Perth Airport (Scotland)

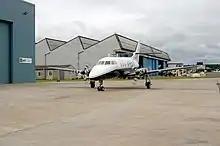
A British Aerospace Jetstream arrives to be used as an instructional airframe by AST. In the background is the original hangar 1, which dates back to the 1930s.

The airport opened in 1936 as Scone Aerodrome. A flight training school, training military pilots, was established shortly after the airport was opened.